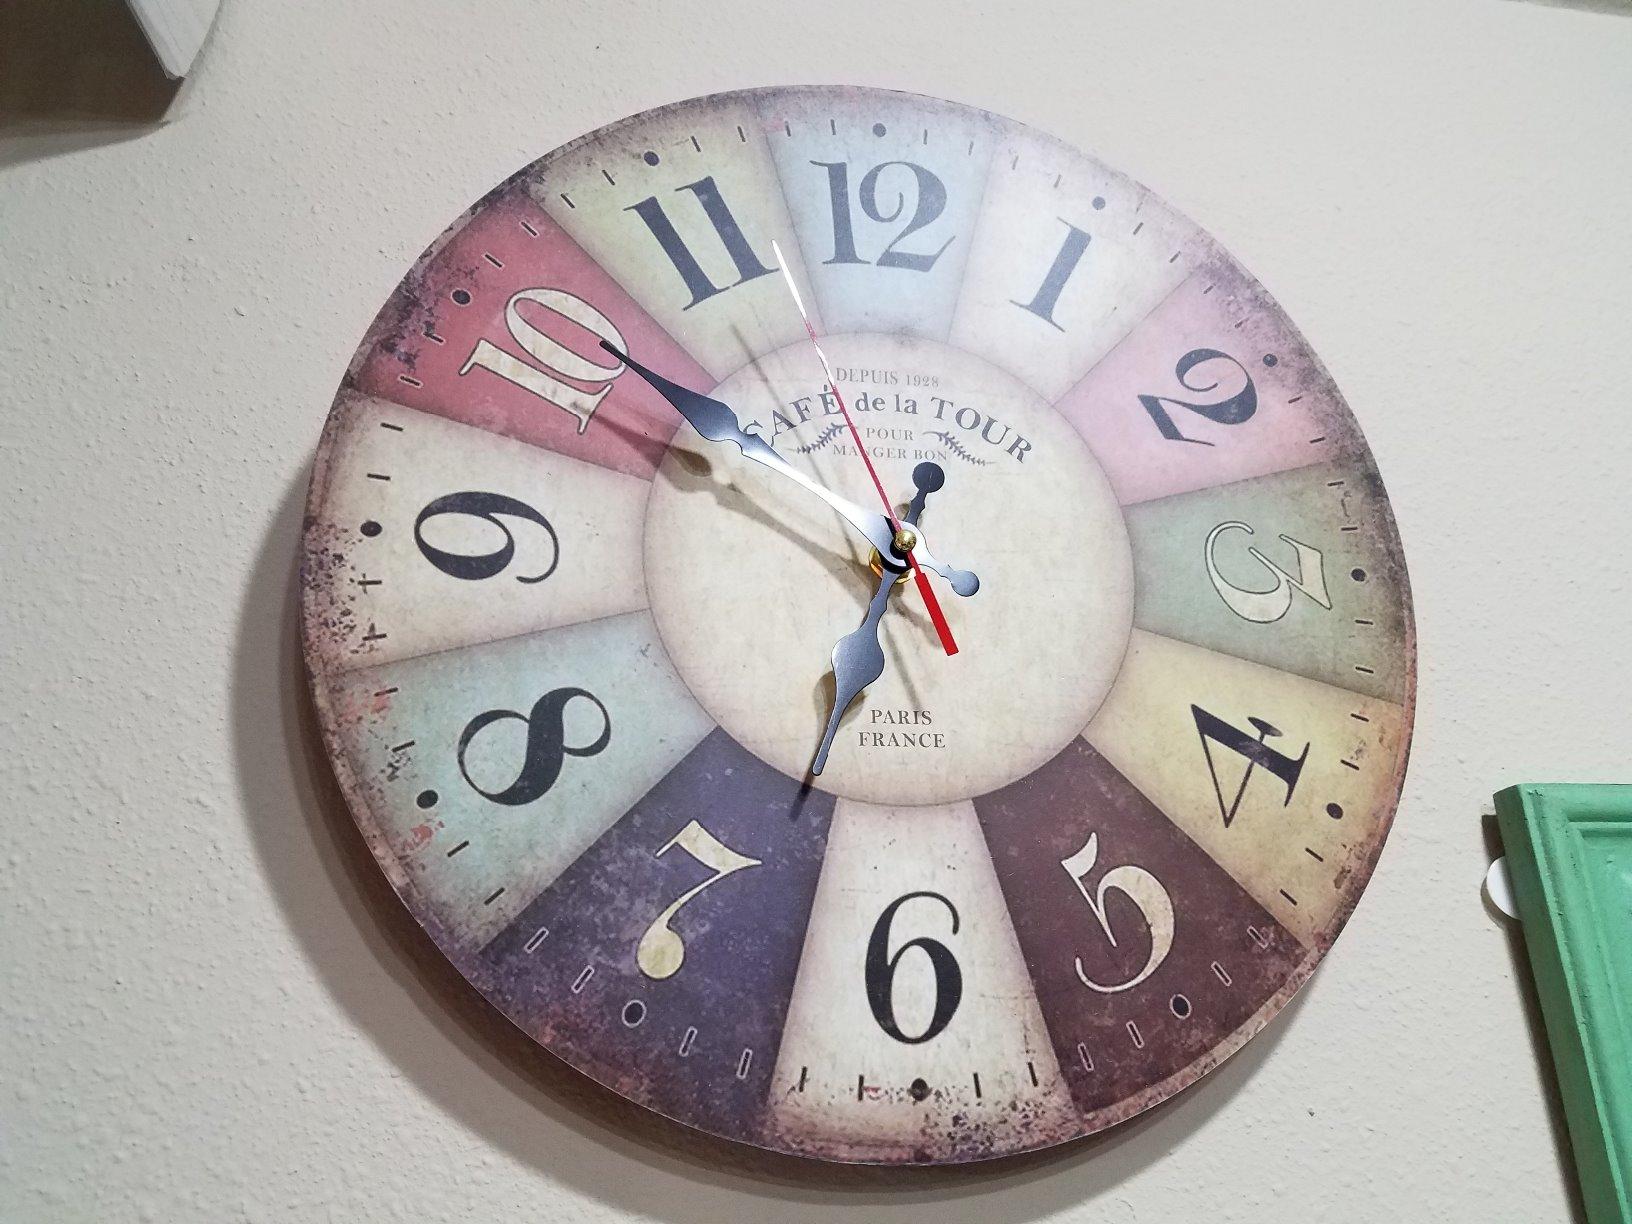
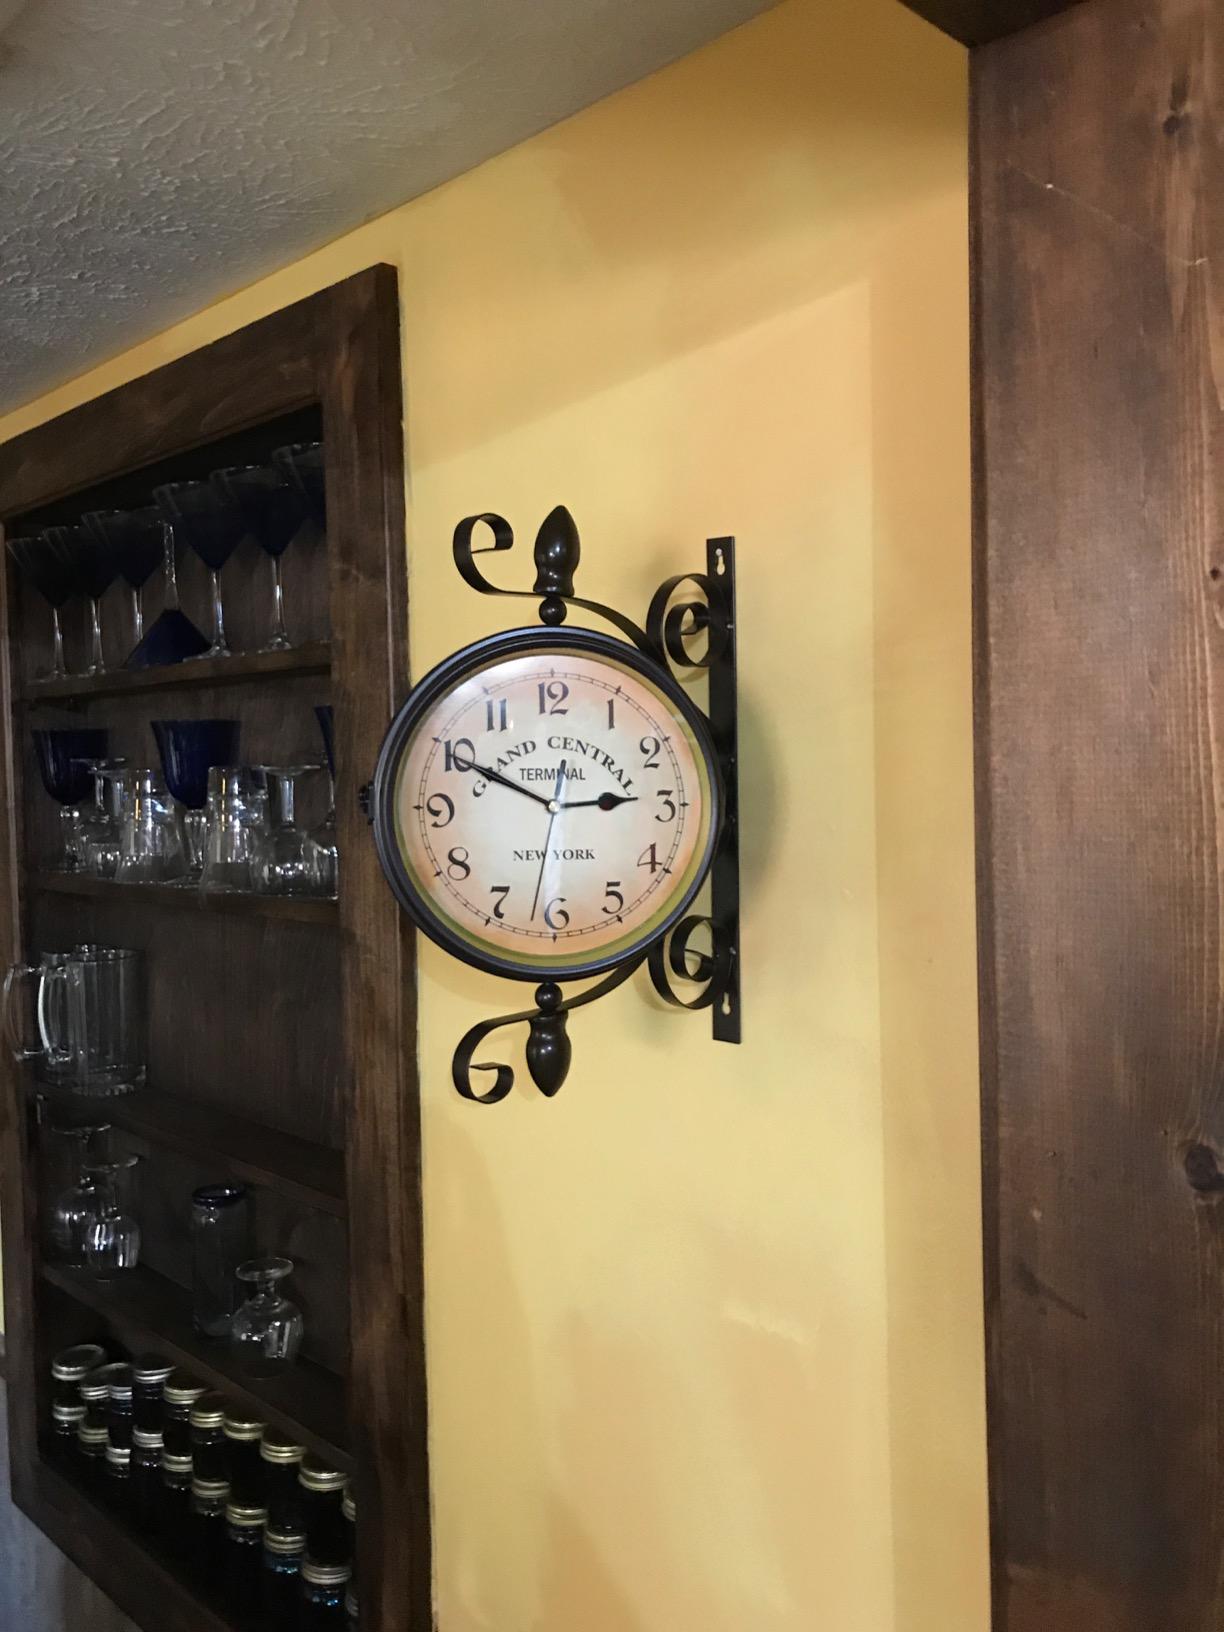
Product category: clock
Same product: no